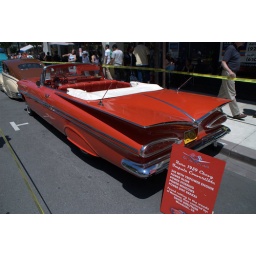
Redwood City has a car show on the 4th around the courthouse building -- here is my collection